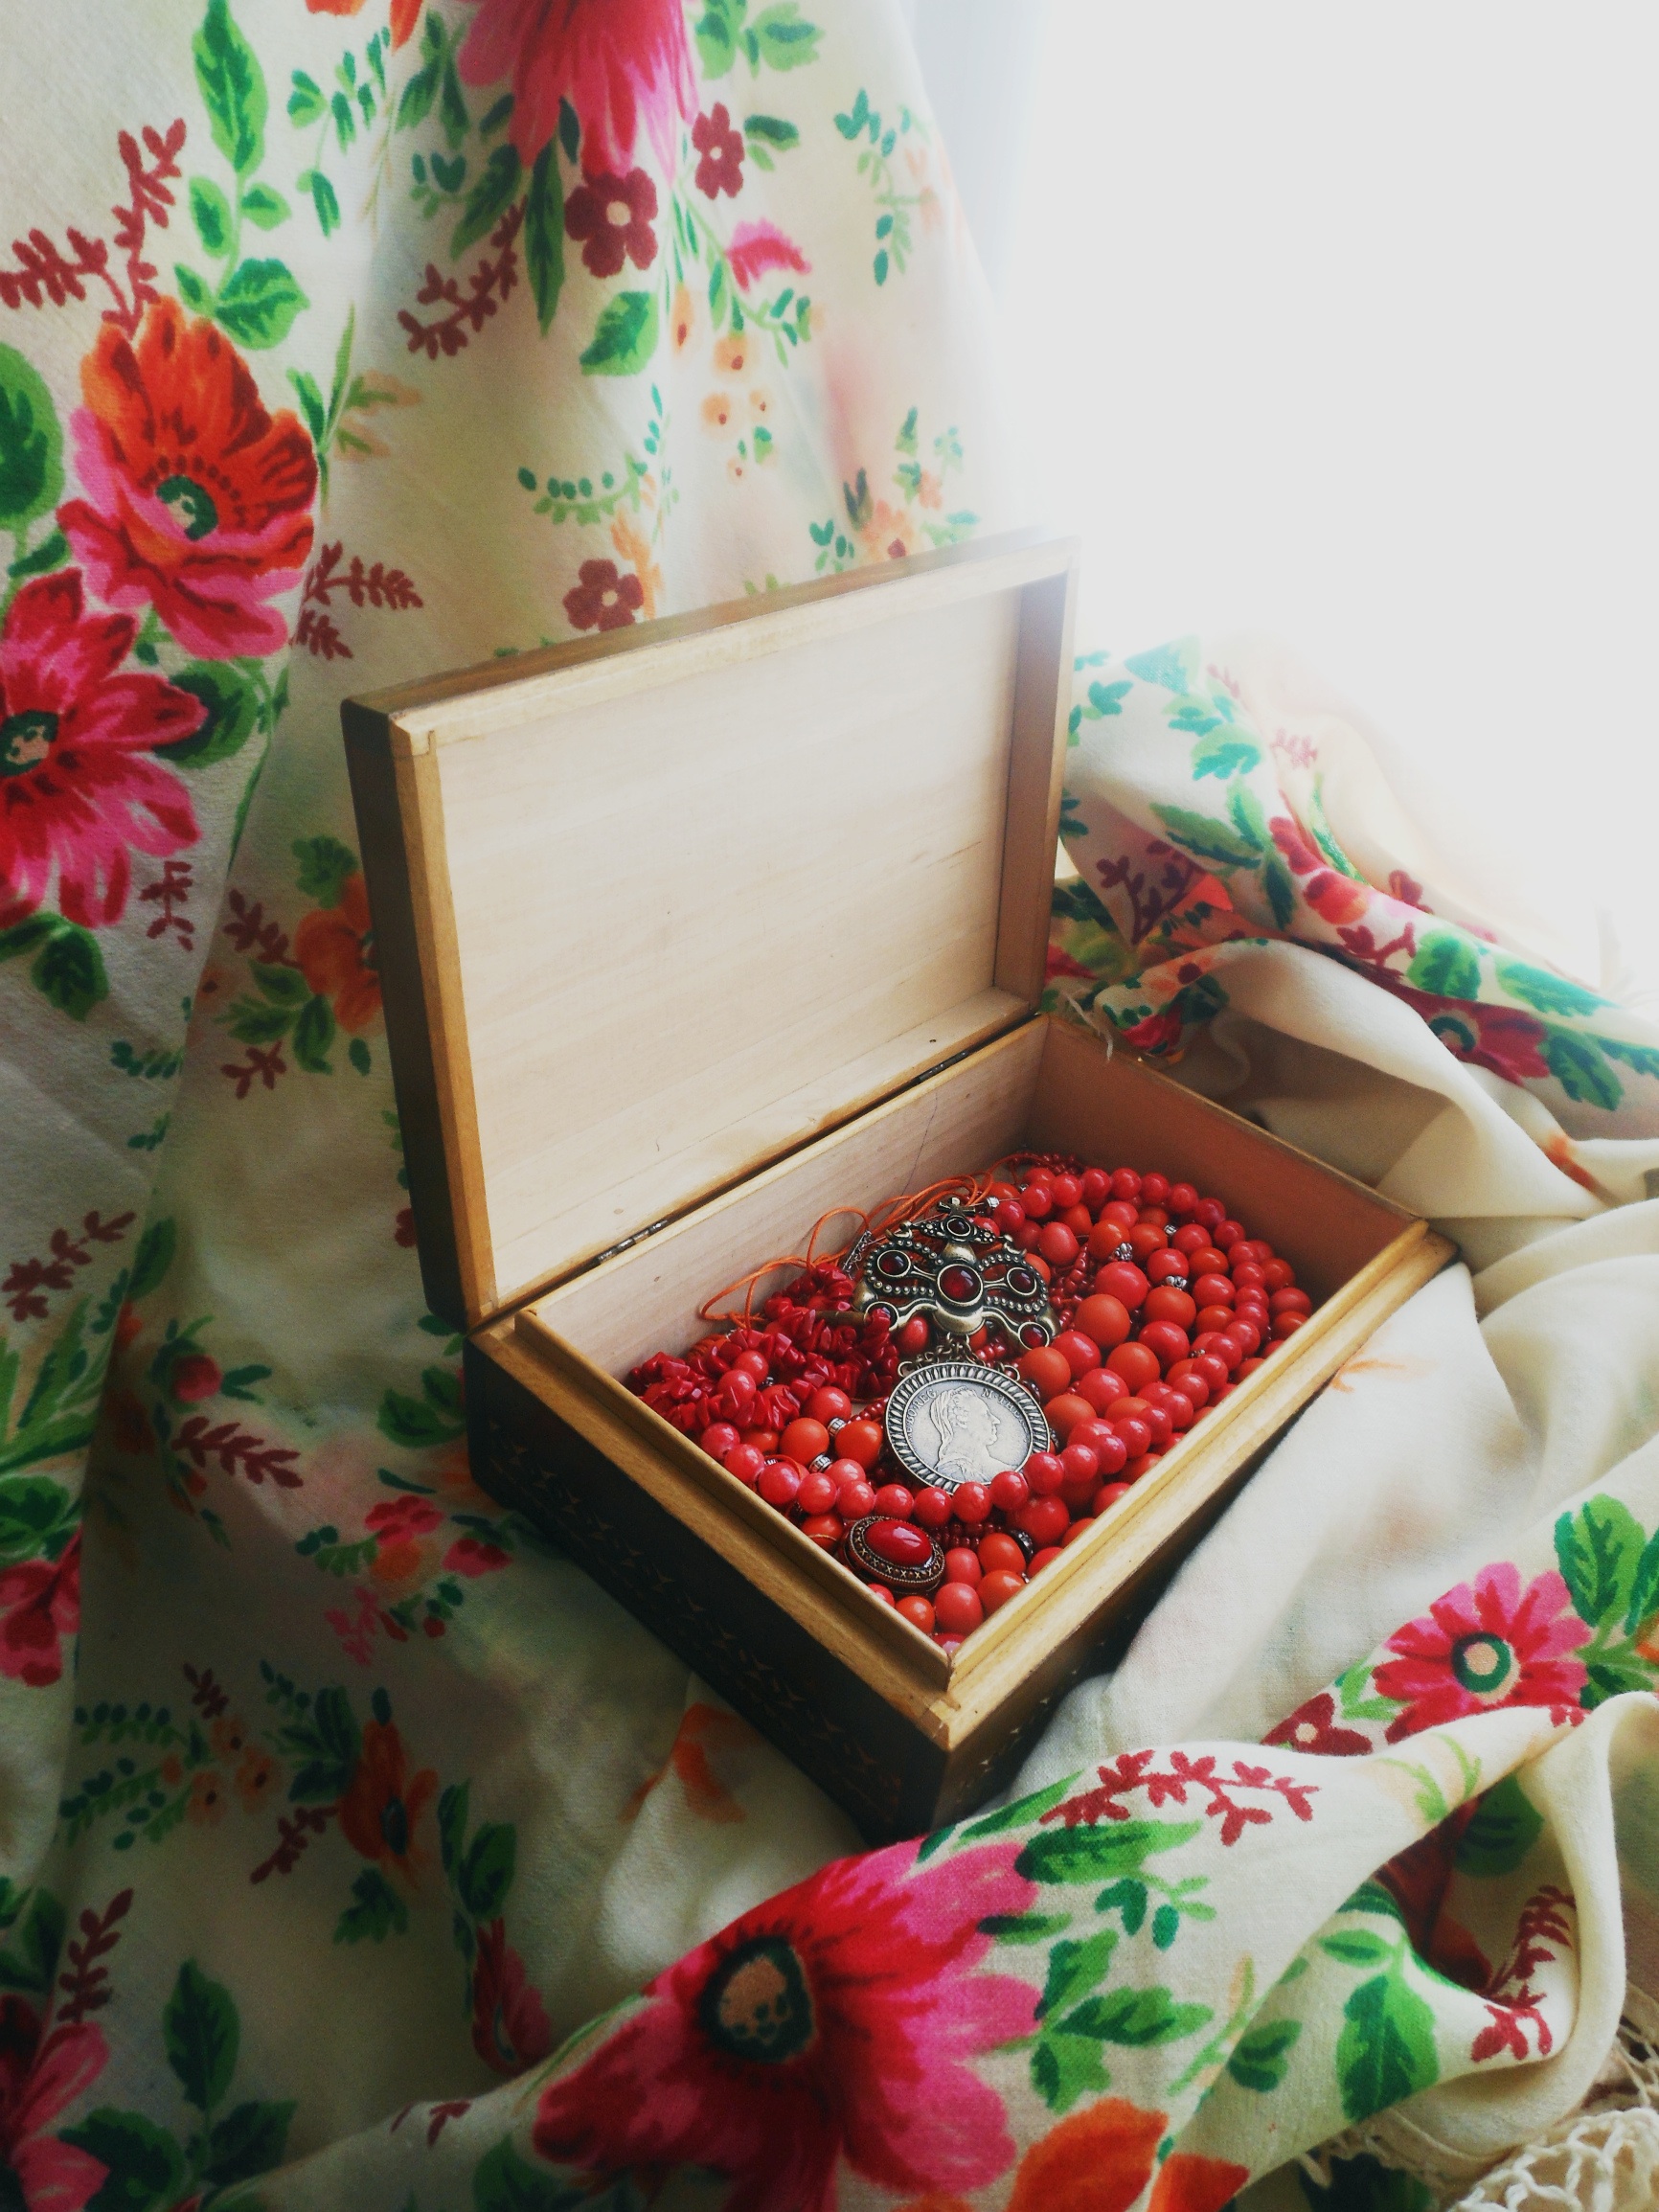
flower, petal, heart, gift, food, produce, pink, christmas, art